Loved (video game)

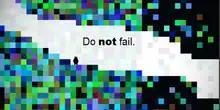
A colourful motif appears throughout the environment if the character disobeys the narrator's instructions.

A narrator first asks players, "are you a man, or a woman?" Players who select "man" are instead told they are a "girl". Similarly, players who select "woman" are called a "boy". Navigation is by arrow keys, which also control the ability to jump and duck. The narrator instructs players intermittently, sometimes to achieve goals but often to suggest actions that will kill the player character (such as falling into a pit full of spikes). Players are sometimes, but not always, congratulated when following these instructions, while disobeying the narrator results in a barrage of insults. Both the player character and environment are in stark black and white, with a colourful motif appearing if the character disobeys the narrator's instructions, or the visuals becoming more detailed but still in monochrome if the character decides to be compliant.